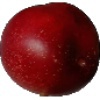
Label: nectarine